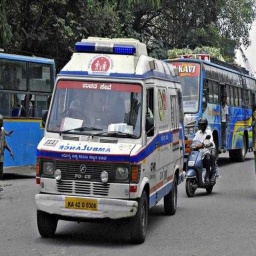
Label: ambulance